Château de la Calade

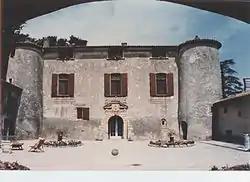

The Château de la Calade is a listed château in Aix-en-Provence.